Highway 65 (Saudi Arabia)

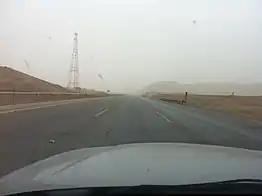
The Riyadh–Qassim section of the highway is often referred to as the Riyadh–Qassim Expressway.

Highway 65 is a major controlled-access highway in Saudi Arabia, and runs in the north–south direction. Starting at Howtat Bani Tamim south of Riyadh, the highway runs in the southeast–northwest direction and ends at the Al Hadithah/Omari border with Jordan near Qurayyat. It spans 1,427 km (887 mi) and travels through the following provinces: the Riyadh Province, Qassim Province, Ha'il Province and the Al Jawf Province. Highway 65 is connected to the following cities: Kharj via Highway 10, Riyadh, Majma'ah, Buraidah, Unaizah, Sakakah via Highway 80 and Qurayyat. It is also part of the Arab Mashreq International Road Network and carries Route 35M Riyadh–Buraidah–Ha'il–Sakakah–Al Hadithah/Omari–Azraq–Amman through the central Arabian Peninsula.